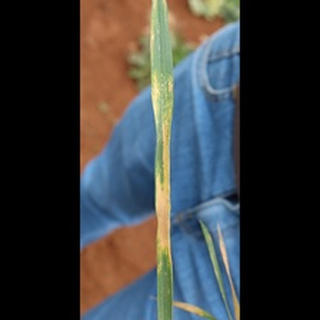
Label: wheat_leaf_blight